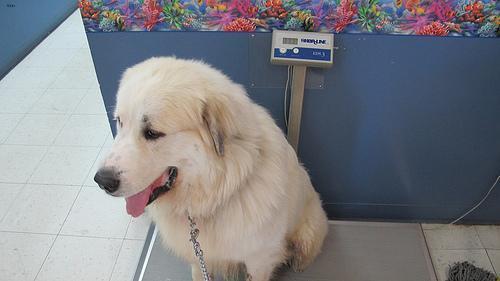
great pyrenees